International Society for Autonomic Neuroscience

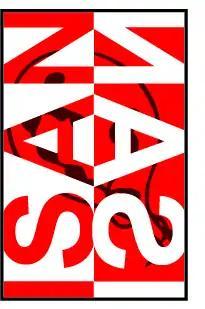
Logo of the International Society for Autonomic Neuroscience

The International Society for Autonomic Neuroscience is a scientific society of researchers studying the autonomic nervous system. The society organizes scientific meetings, publishes a scientific journal, and supports students through awards and travel grants. It is a non-profit and non-governmental organization.